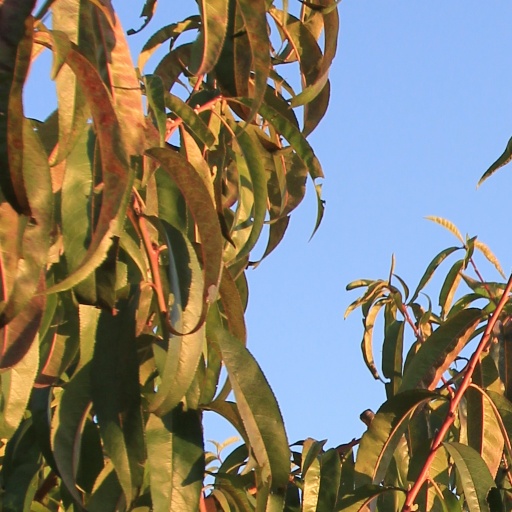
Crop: grape